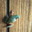
Label: frog